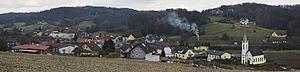
Minihof-Liebau est une commune autrichienne du district de Jennersdorf dans le Burgenland.